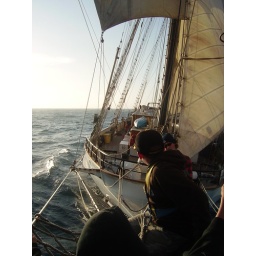
in case u dont no its the netting in fromt of the boat and ur sitting over water nothing else